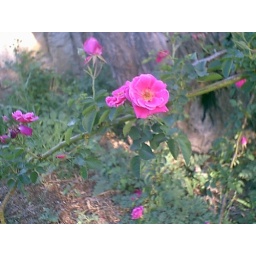
Red climbing from Monty (Rugosa-old fashioned) on left side of house by fence in front yard